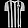
Label: T - shirt / top